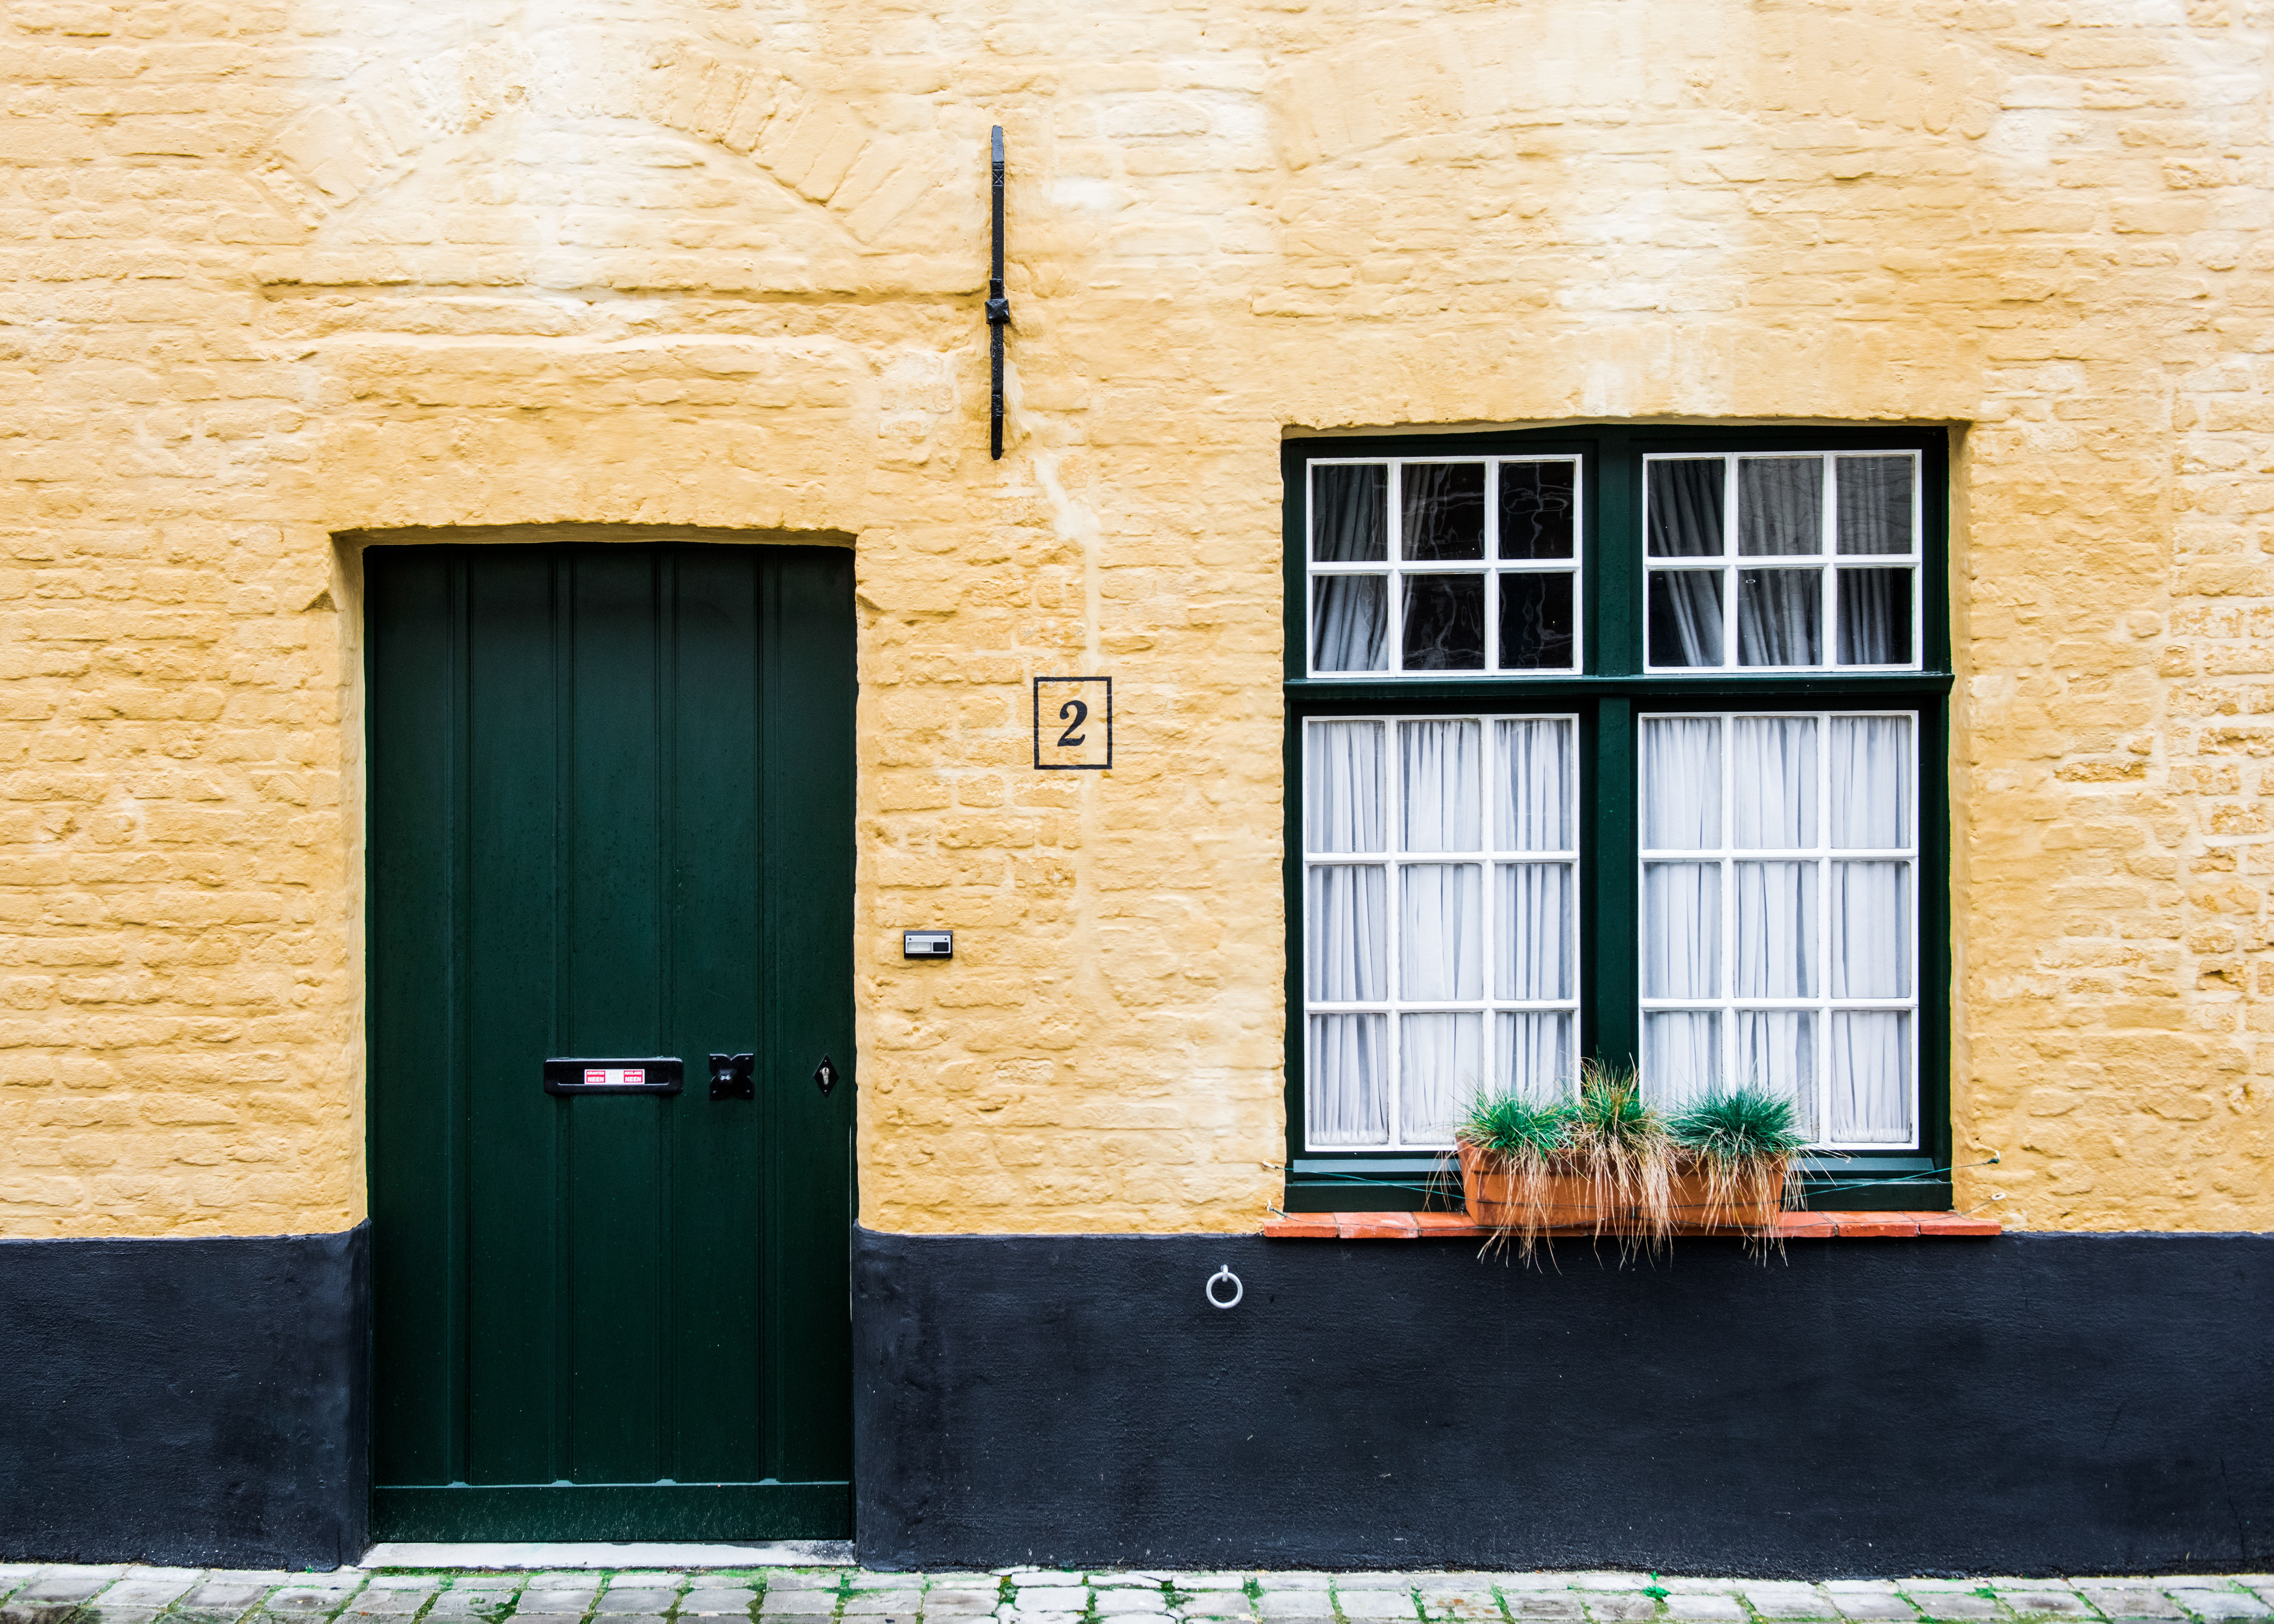
architecture, wood, house, window, home, wall, green, color, facade, blue, window sill, door, interior design, window covering